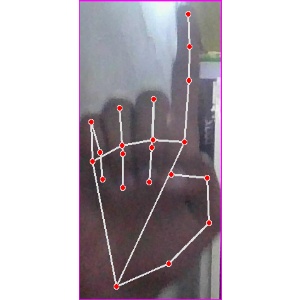
अक्षर: क